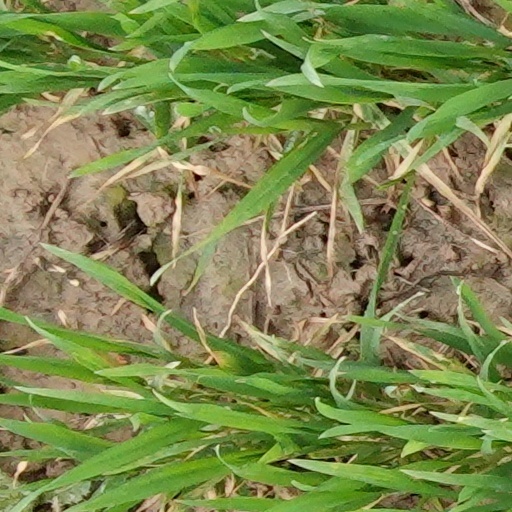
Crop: wheat